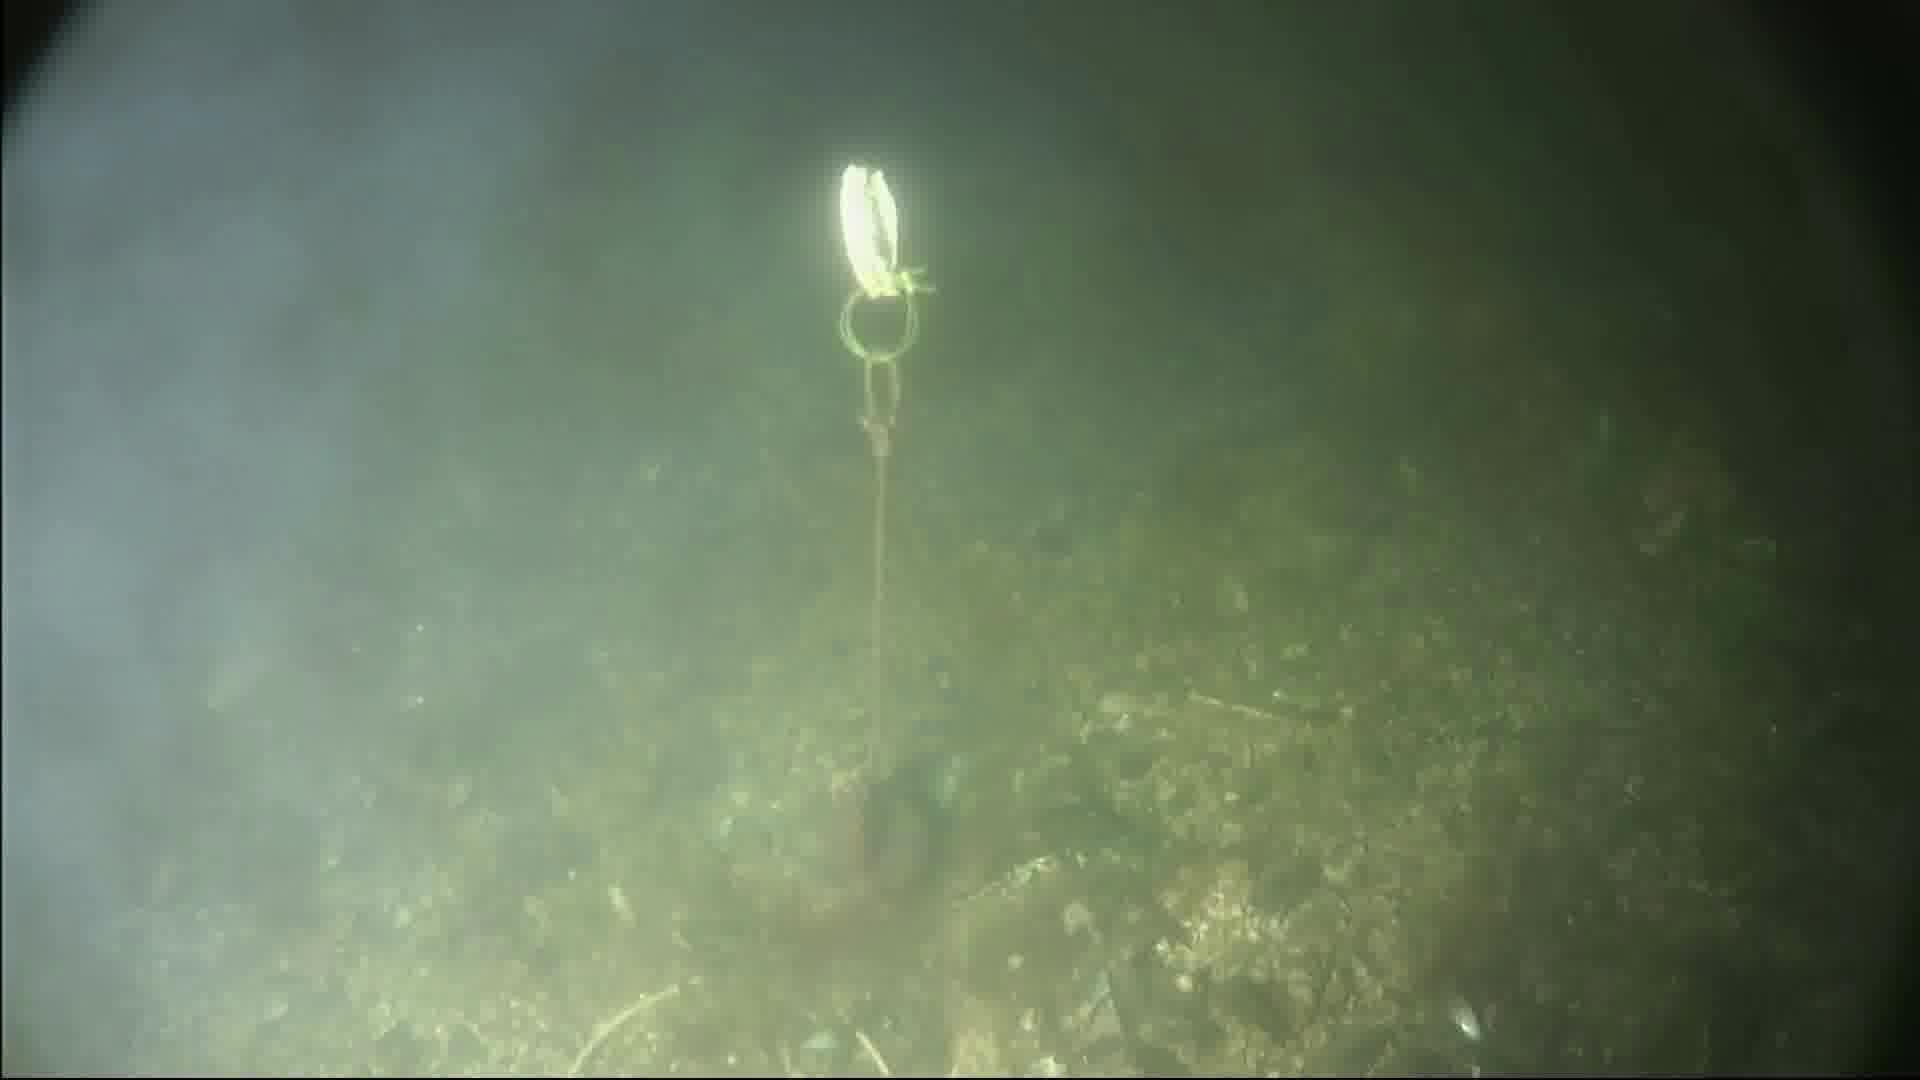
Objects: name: fish